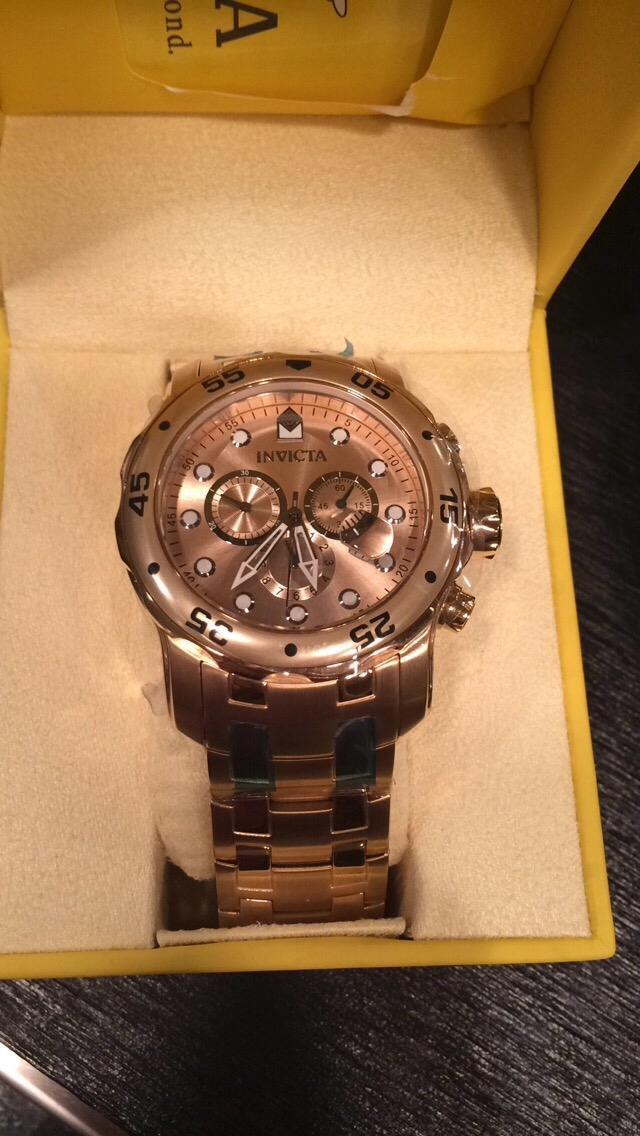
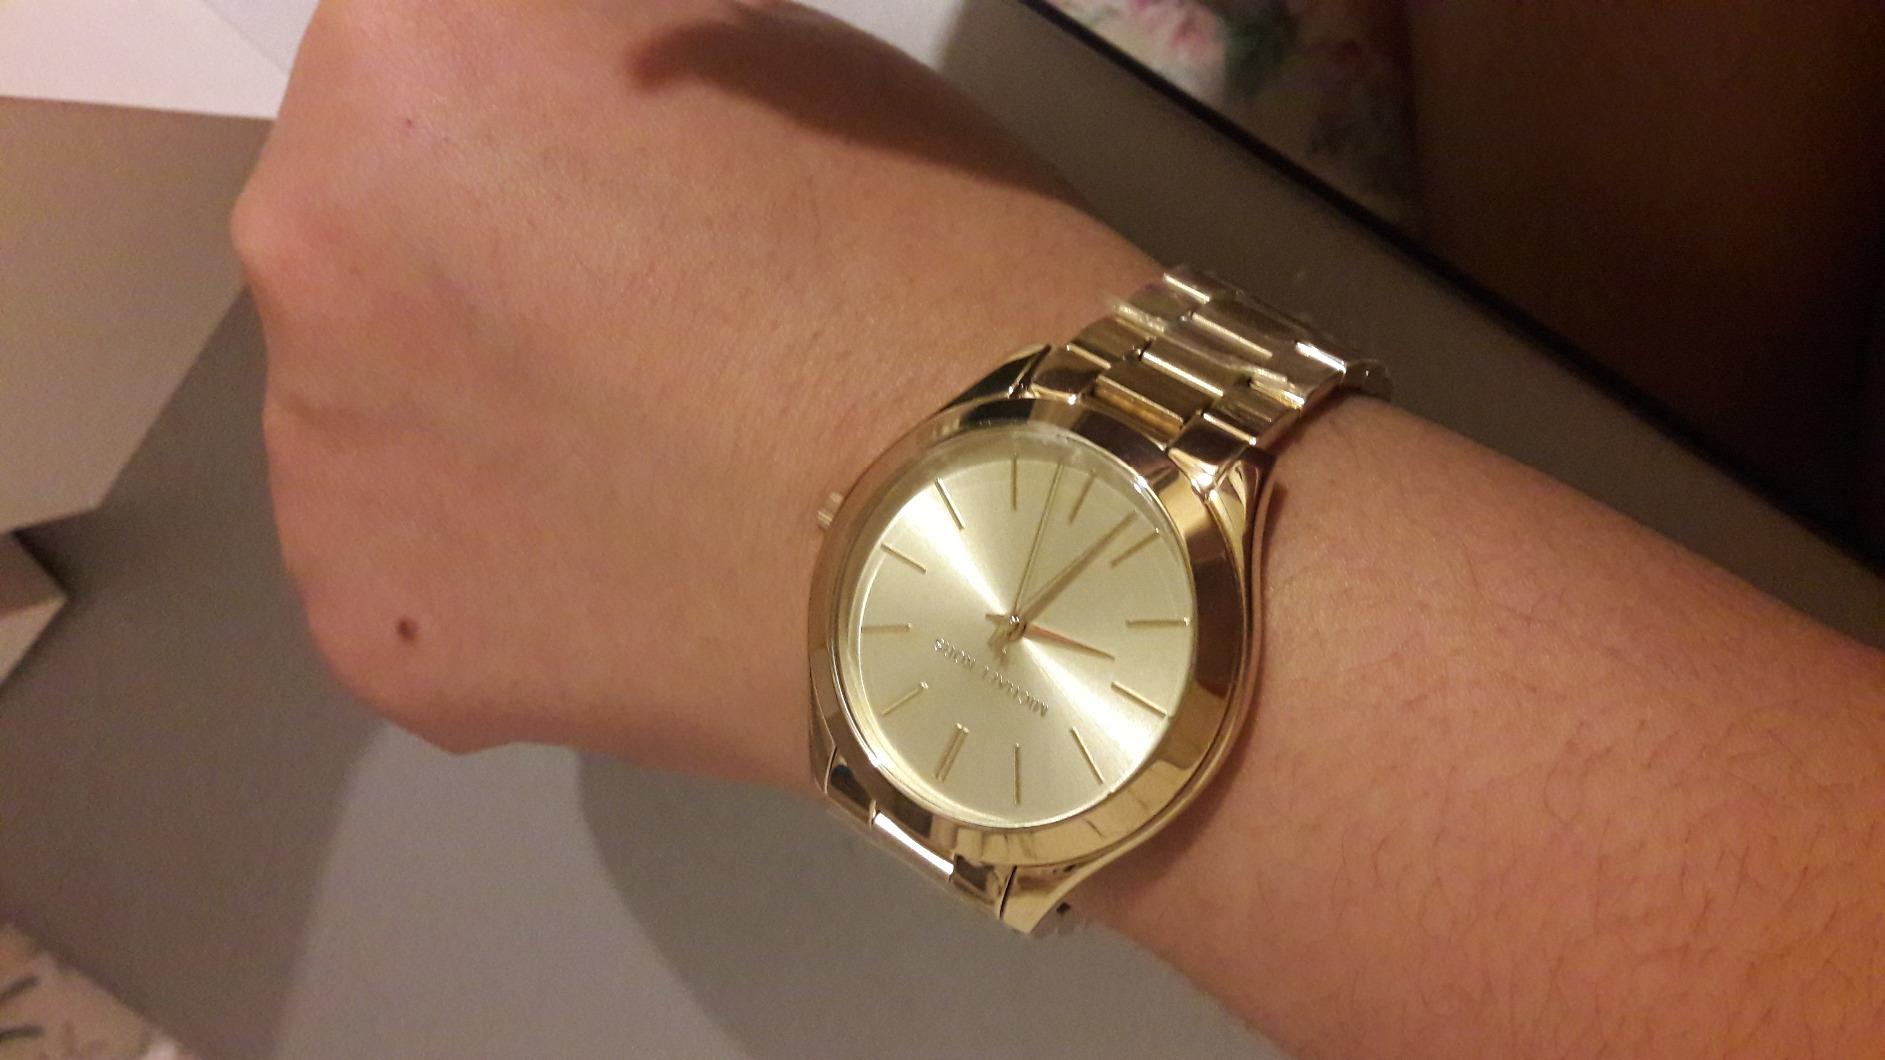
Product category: accessories_watch
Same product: no